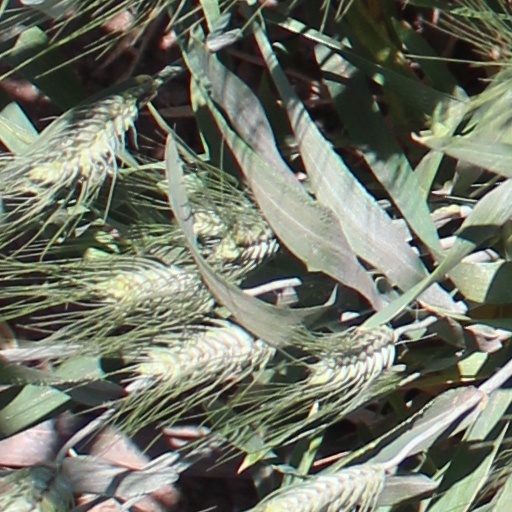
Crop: wheat